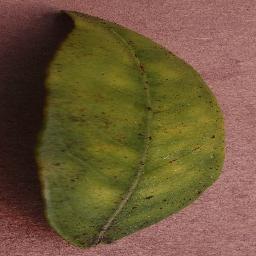
Label: Orange___Haunglongbing_(Citrus_greening)